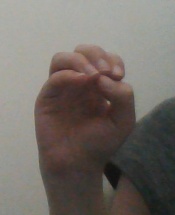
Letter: ha